North Kelsey railway station

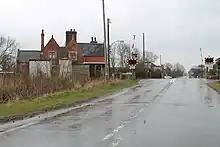
North Kelsey station

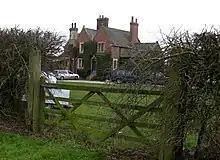
Former station building, now a private house

North Kelsey railway station was a railway station serving both the village of North Kelsey and town of Caistor in Lincolnshire, England, it was opened in 1848 and closed in 1965.